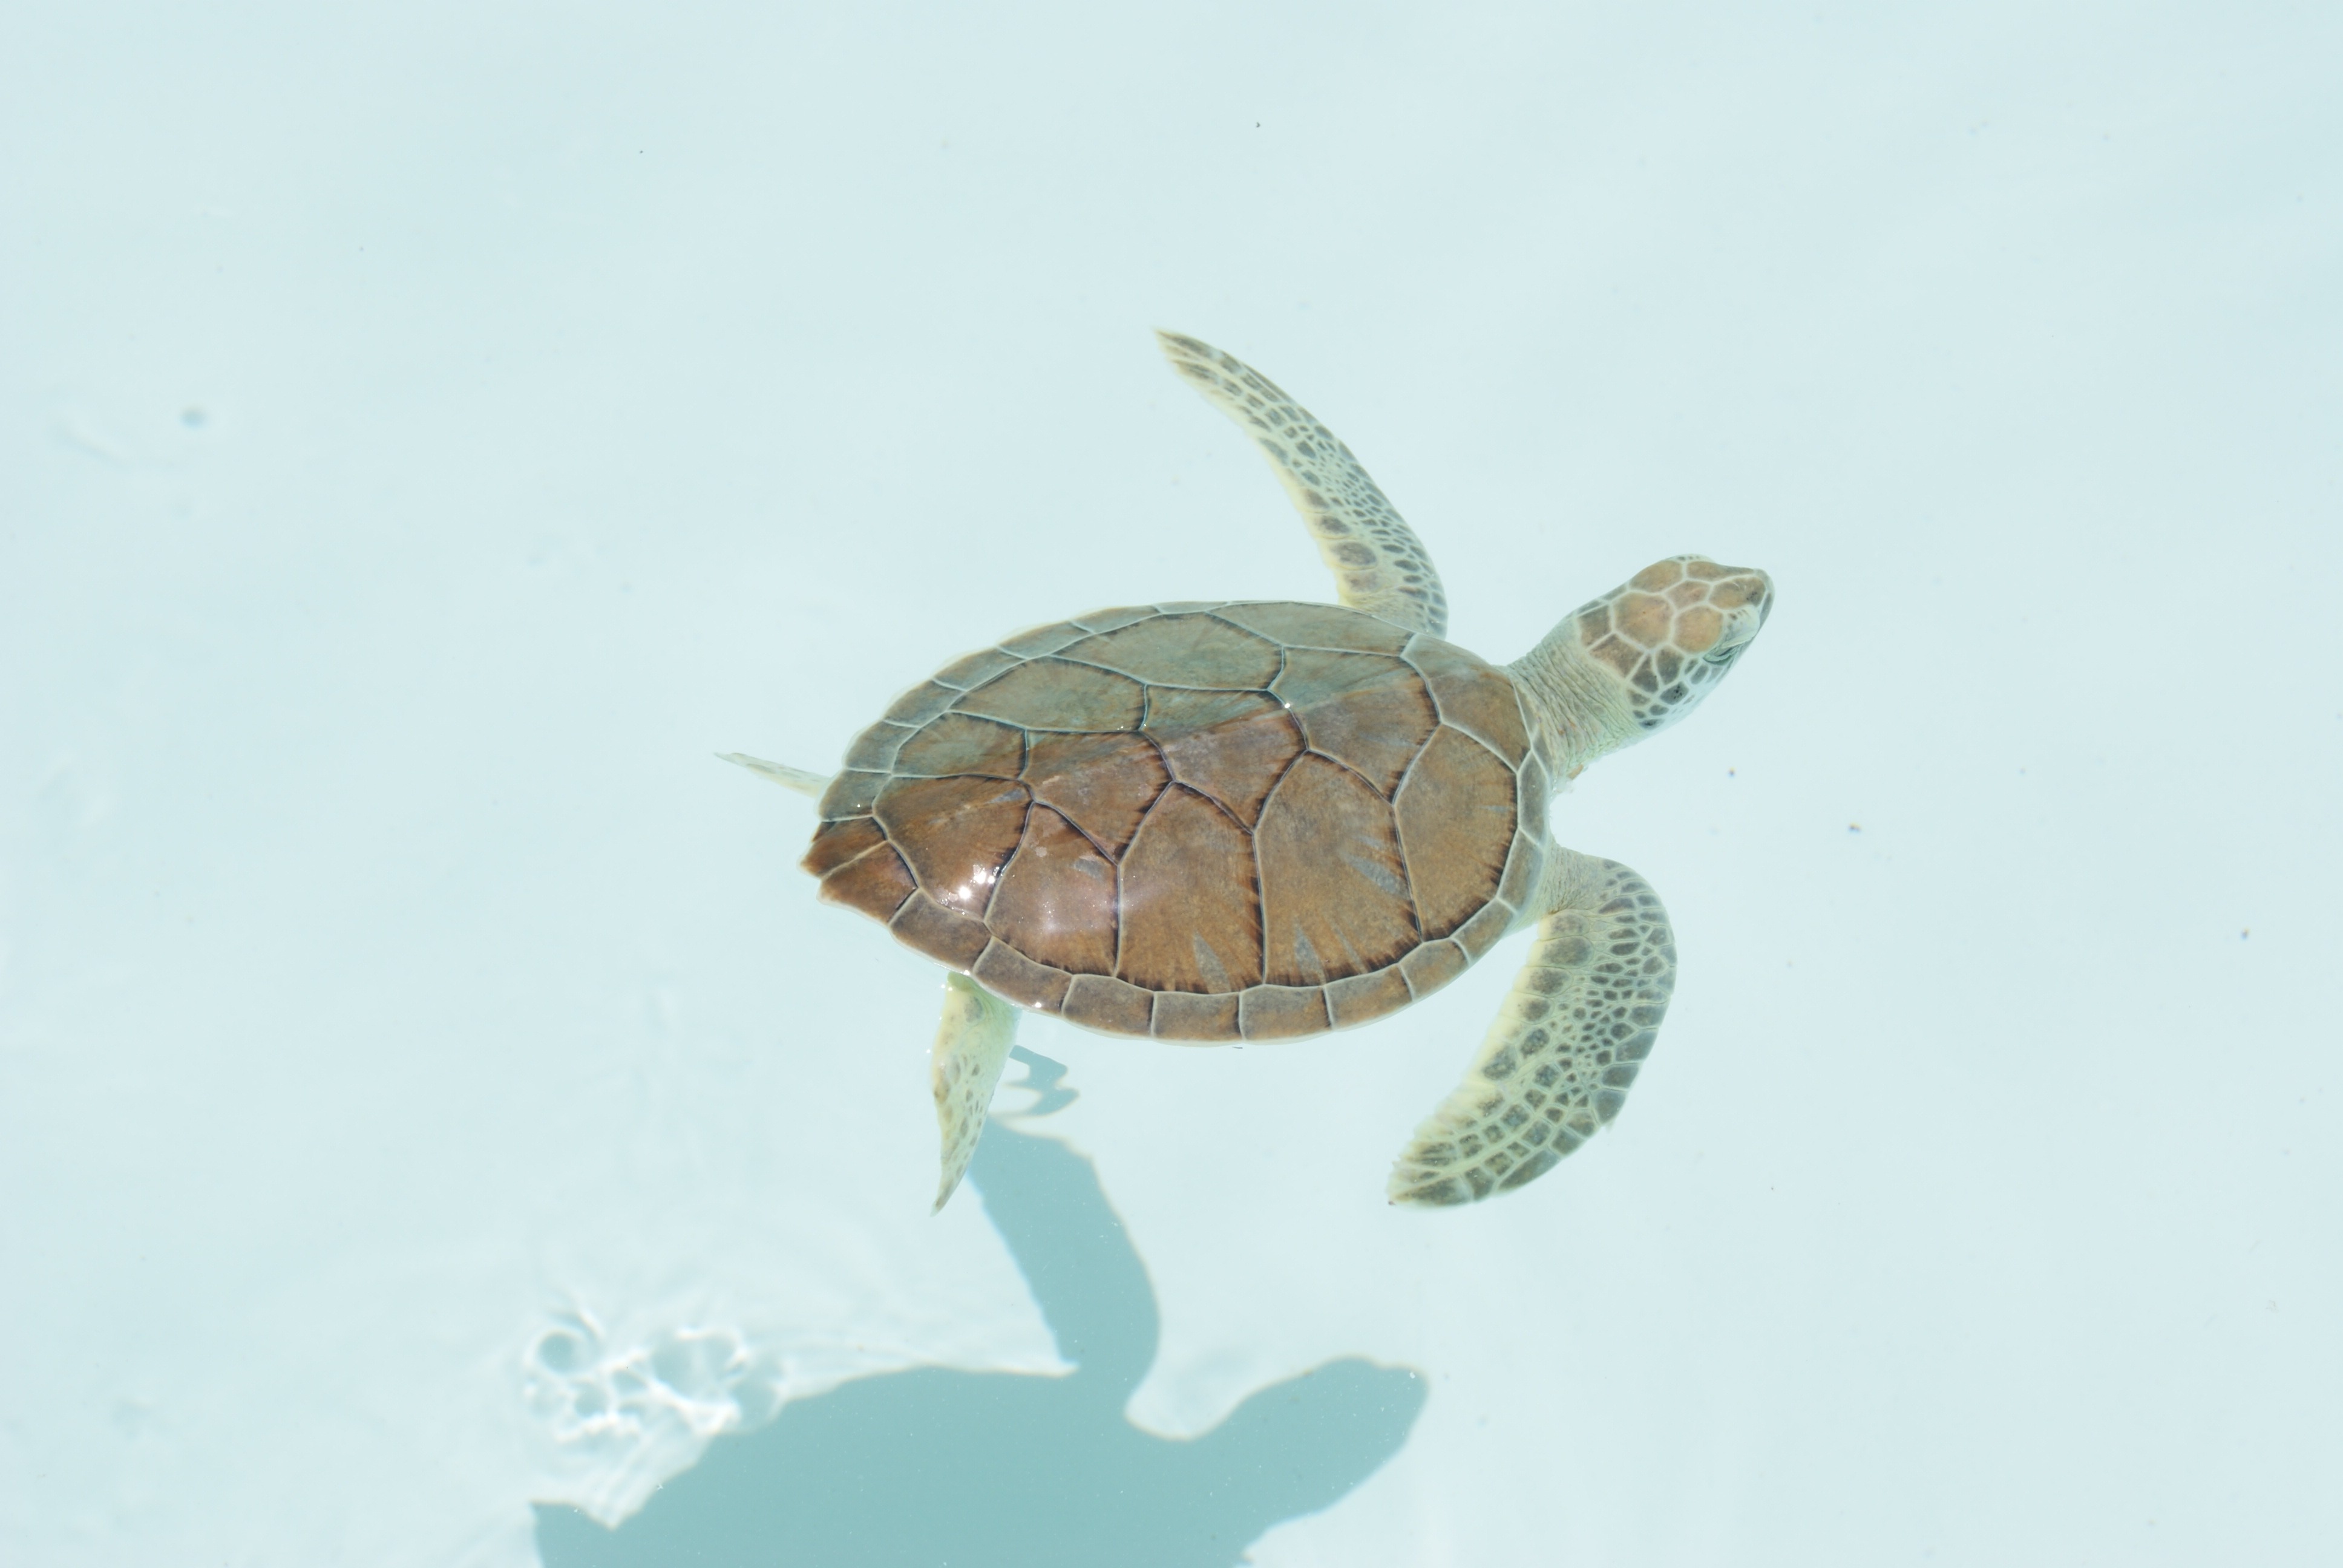
biology, turtle, sea turtle, reptile, fauna, vertebrate, caribbean, xcaret, emydidae